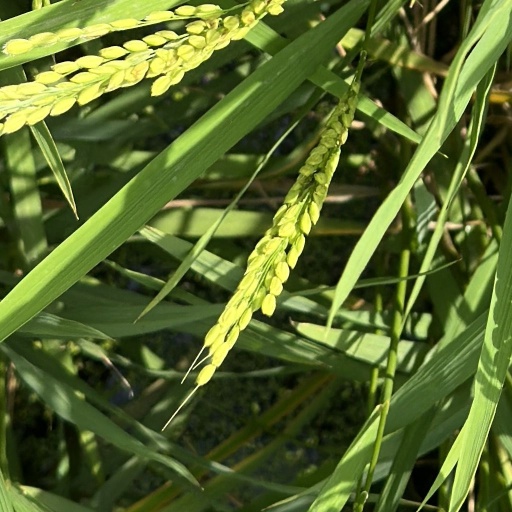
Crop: rice